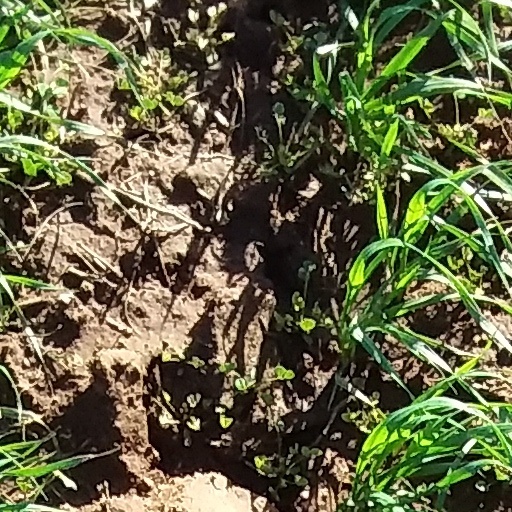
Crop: wheat